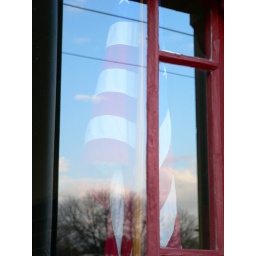
Flag in window at St Charles train station